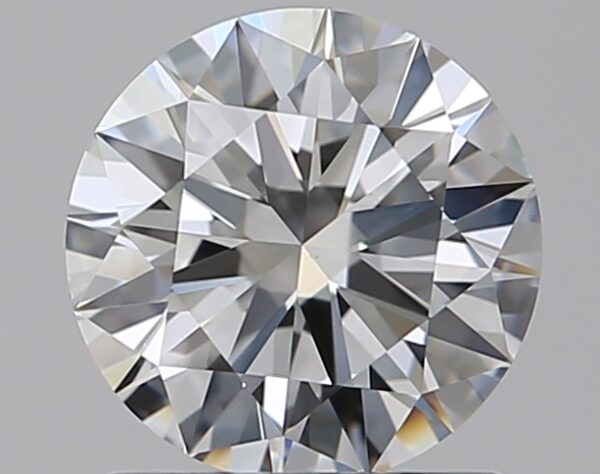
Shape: round
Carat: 1
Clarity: VVS2
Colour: D
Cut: EX
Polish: EX
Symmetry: EX
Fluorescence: N
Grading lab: GIA
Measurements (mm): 6.47 x 6.49 x 3.89